Police Academy: Mission to Moscow

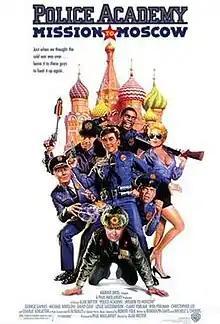
Theatrical release poster

Police Academy: Mission to Moscow is a 1994 American action comedy film starring George Gaynes, Michael Winslow, David Graf, and Claire Forlani (in her feature film debut). The film was directed by Alan Metter and written by Randolph Davis and Michele S. Chodos. The seventh installment in the "Police Academy" franchise, sequel to "", cast members Gaynes, Winslow, and Graf appear in all seven films.